Wheat yellow rust

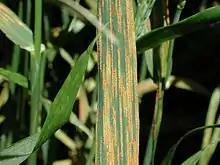
Stripe rust on wheat

Yellow rust, or stripe rust, takes its name from the appearance of yellow-colored stripes produced parallel along the venations of each leaf blade. These yellow stripes are actually characteristic of uredinia that produce yellow-colored urediniospores. Primary hosts of yellow rust of wheat are "Triticum aestivum" (bread wheat), "Triticum turgidum" (durum wheat), triticale, and a few "Hordeum vulgare" (barley) cultivars. Berberris serves as its alternative host.